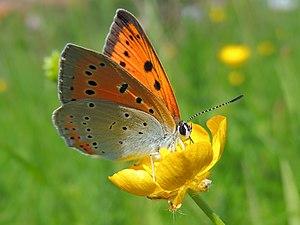
Les grottes de Saint-Moré sont un ensemble de grottes situé sur la commune de Saint-Moré dans le département de l'Yonne en Bourgogne, France.